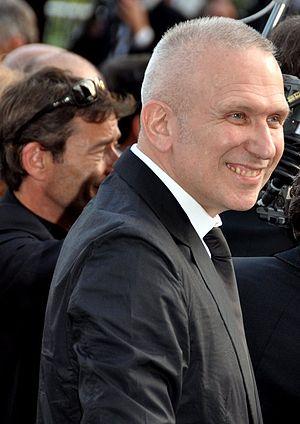
Jean-Paul Gaultier au festival de Cannes
Miss France 2010, 80ᵉ élection de Miss France, s’est déroulée le 5 décembre 2009 au palais Nikaia à Nice. La gagnante, Malika Ménard, succède à Chloé Mortaud, Miss France 2009.
Le Festival de Cannes 2012, 65ᵉ édition du festival, a lieu du 16 mai 2012 au 27 mai 2012. La maîtresse de cérémonie est l’actrice Bérénice Bejo et le président du jury est l'acteur et réalisateur Nanni Moretti.
Jean-Paul Gaultier, né le 24 avril 1952 à Bagneux, est un styliste et grand couturier français, fondateur de l'entreprise Jean Paul Gaultier, ainsi qu'un créateur de parfums.